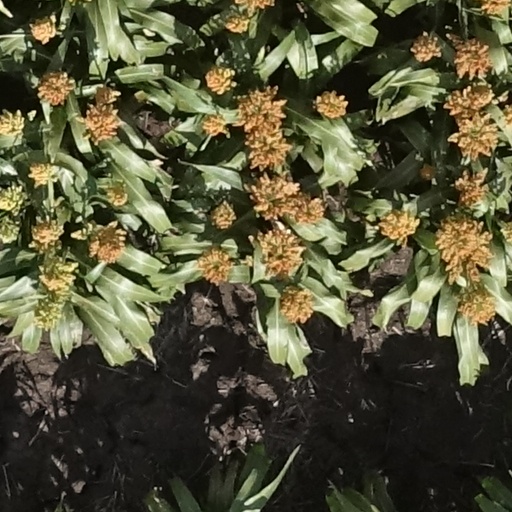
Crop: sorghum